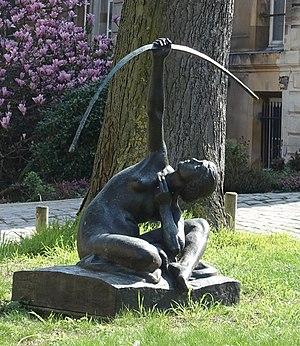
Jardin des Plantes @ Paris
Pierre Octave Vigoureux, né le 4 avril 1884 à Avallon et mort le 24 octobre 1965 à Nogent-sur-Marne, à la Maison Nationale des Artistes, est un sculpteur français.